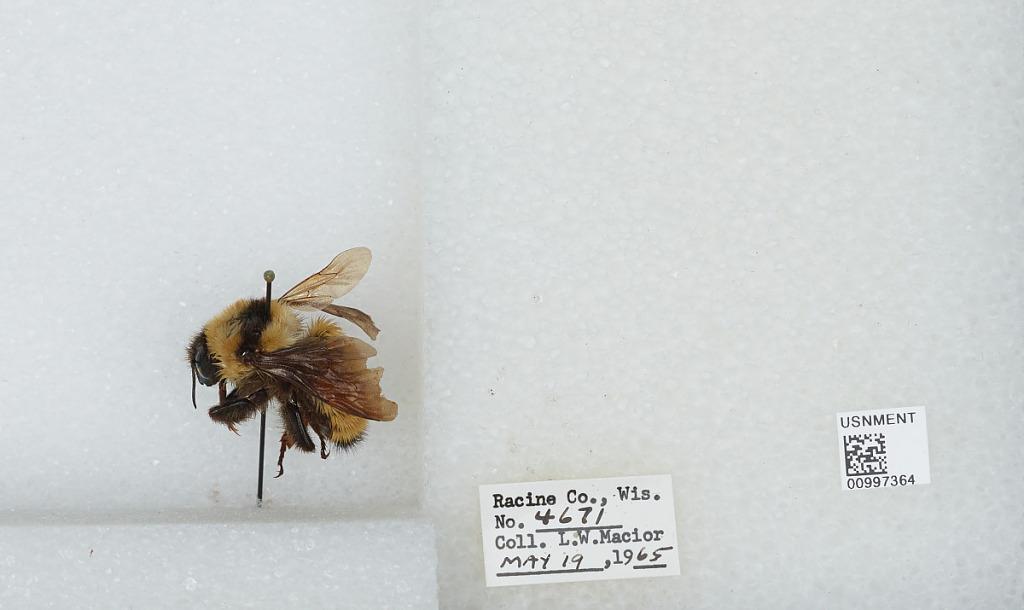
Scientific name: Bombus (Fervidobombus) fervidus fervidus (Fabricius)
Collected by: L. Macior
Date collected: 1965-5-19
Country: United States
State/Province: Wisconsin
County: Racine
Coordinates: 42.78, -87.76